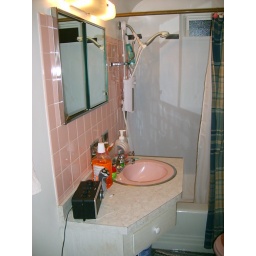
This is our lovely small pink bathroom before the remodel, collapsed wall in background hidden by shower curtain. :)